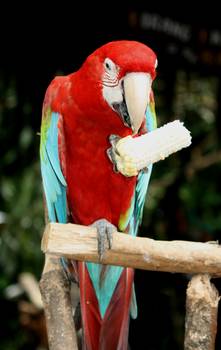
Label: No Watermark